Chris Lee (ice hockey)

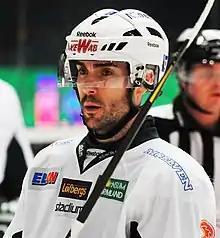
Lee with Färjestads BK in 2013

Chris Lee (born October 3, 1980) is a Canadian former professional ice hockey defenceman who last played with Metallurg Magnitogorsk in the Kontinental Hockey League (KHL), where he won the Gagarin Cup in 2014 and 2016.